Sandiganbayan

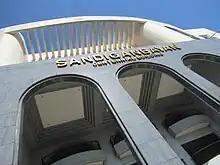
Facade in 2023

The Sandiganbayan is a special appellate collegial court in the Philippines that has jurisdiction over criminal and civil cases involving graft and corrupt practices and other offenses committed by public officers and employees with a salary grade 27 and up, including those in government-owned and controlled corporations. The special court was established by Presidential Decree No. 1486. It was subsequently modified by Presidential Decree No. 1606 and by Republic Acts 7975, 8249 and 10660. It is equal in rank to the Court of Appeals, and consists of fourteen Associate Justices and one Presiding Justice. The Office of the Ombudsman owns exclusive authority to bring cases to the Sandiganbayan.